Wrong Milanti

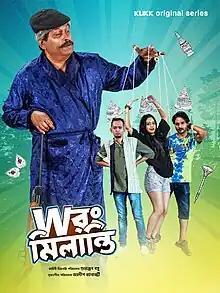

Wrong Milanti is a 2023 Indian Bengali language Romance and Comedy web series written and directed by Subhanjan Basu. Santanu Chatterjee is the producer.